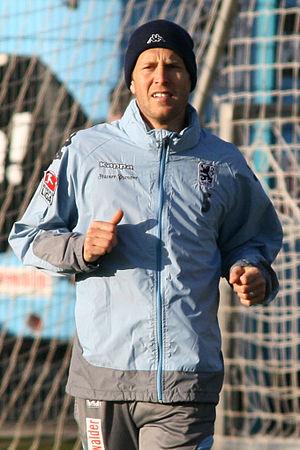
Gregg Berhalter est un joueur et entraîneur américain de football, né le 1ᵉʳ août 1973 à Englewood dans le New Jersey. Ancien international américain, il est actuellement sélectionneur de l'équipe des États-Unis de football.